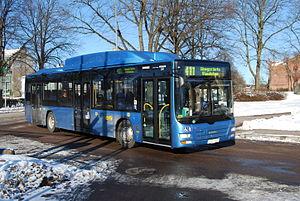
Kalmar est l'une des plus anciennes villes de Suède, construite sur le détroit de Kalmar, détroit de la mer Baltique. La commune de Kalmar compte 63 000 habitants dont environ 48 000 pour l'agglomération.